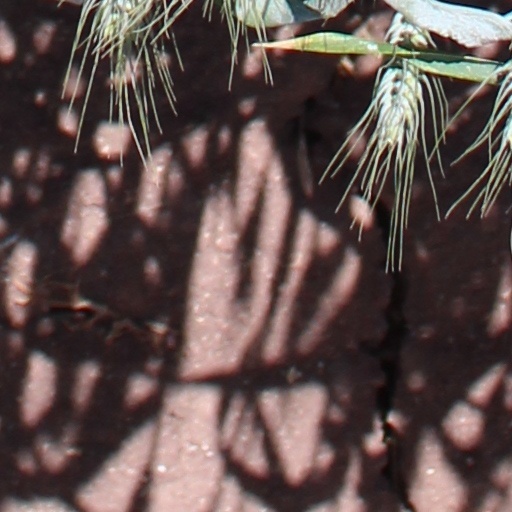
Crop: wheat